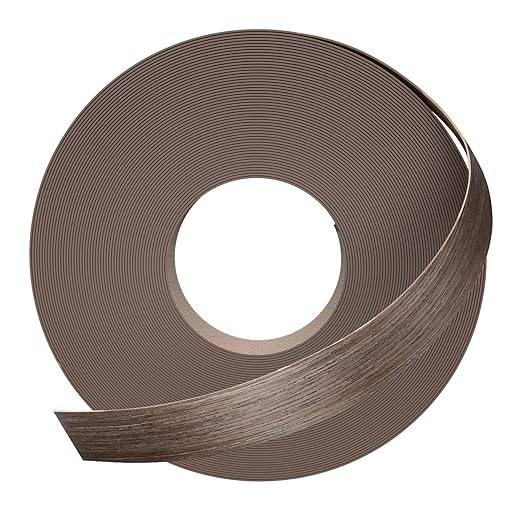
GSCIT Club Walnut Edge Banding, 3/4 inch x 250ft roll of Veneer Plywood Edge Banding Preglued Flexible, Wood Tape Banding for Cabinet Repair
About This √【BRAND GUARANTEE】- GSCIT Club is a company specialized in Edge banding, which can GUARANTEE THE ORIGINAL QUALITY AND CUSTOMER SERVICE. √【HIGH QUALITY】- The edge banding is made of high quality real wood material, which is durable and elastic, with a smooth surface and not easy to be dirty.When you repair Laminate and Cabinets, Walnut Edge banding will be your first choice. √【UPGRADE DESIGN】- The size of Edge Banding is 3/4 inch x 250ft, and the thickness is 0.6mm, It's suitable for your daily needs. Edge Banding is a strip of wood veneer with heat melt adhesive pre-applied to the back. You simply hold the edge banding in place, then run over it with a heated iron. After cooling, please press it with your hand and trim off the sides with the Utility Knife, 0.6mm thickness can let you easy to do. √【WIDELY USED】- Our design is high quality & fashionable, This Edge Banding were doing market research which is matching most customer favorites. Walnut Edge banding is a thin material used to seal the sides, such as plywood, particle board or MDF, increasing durability and a new look. It can update your desk, cabinet, DIY and the other furniture, the edging will give a smooth and clean surface to it. √【SERVICE GUARANTEE】- Any defective problem happened on our edge banding, we promise to send you a same new veneer edging for replace or refund . Have any questions and suggestions? Just contact us by email. Our customer service team is always be here to help you solving the problem within 24 hours.
Brand: GSCITCLUBEDGEBANDING
Category: Hardware > Building Materials > Lumber & Sheet Stock > Plywood